Eat You Up (BoA song)

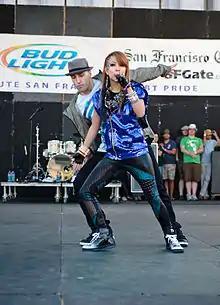
BoA performing the song at the San Francisco Pride Festival in 2009.

A remix of the single featured American rapper Flo Rida, which was slated for a November 2008 release. However, after the single was leaked online, the release was scrapped. BoA performed the song at YouTube's Tokyo Live concert, and performed in New York City on December 3, 2008, as well as the Jingle Ball at the Anaheim Honda Center on December 6, 2008. She headlined as a performer for the San Francisco Pride Festival on June 28, 2009 alongside Solange Knowles and The Cliks. She also performed the song, alongside "Energetic" and "I Did It for Love". from the self-titled studio album.